List of birds of Maine

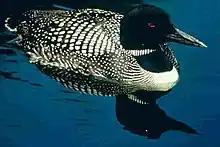
Common loon

Loons are aquatic birds, the size of a large duck, to which they are unrelated. Their plumage is largely gray or black, and they have spear-shaped bills. Loons swim well and fly adequately, but are almost hopeless on land, because their legs are placed towards the rear of the body. Four species have been recorded in Maine.